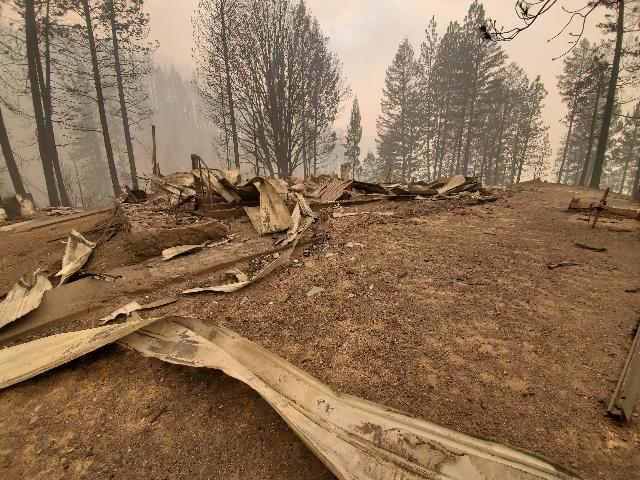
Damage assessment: destroyed